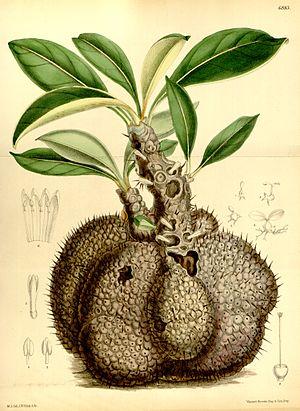
Myrmecodia forme un genre de plantes myrmecophytes épiphytes originaires d'Asie du Sud-Est et des grandes îles s'étendant au sud du Queensland en Australie. Les Myrmecodia poussent dans les branches d'arbres et sur les troncs. Dans la nature, les tubercules poussent souvent vers le bas sur les branches nues sans quantités significatives de substrat, et dépendent donc de la symbiose avec les fourmis pour l'apport de nutriments. Les plantes conservent la nourriture et l'eau dans un caudex brun grisâtre qui gonfle et développe des épines au fil du temps. Les tiges épaisses non ramifiées sont recouvertes de clypeoli et d'alvéoles qui poussent également des épines et sont densément remplies de bractées sèches.